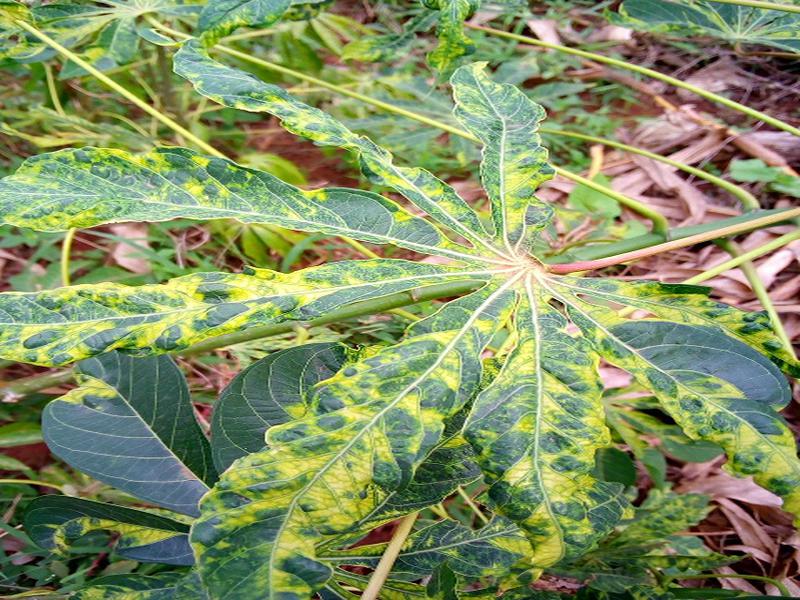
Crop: cassava
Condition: mosaic_disease